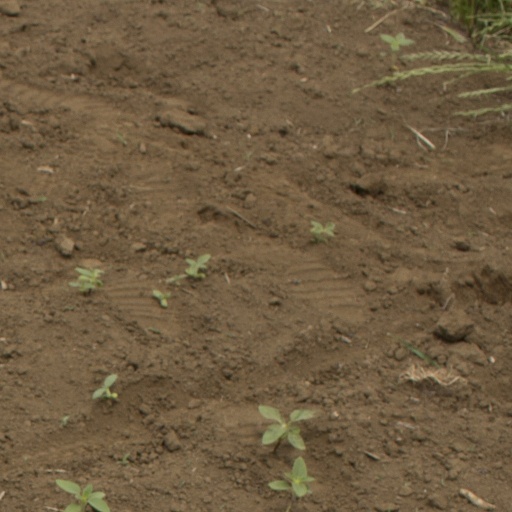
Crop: Jerusalem artichoke